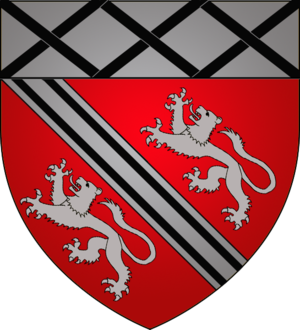
Armoiries de la commune luxembourgeoise de Koerich
Koerich est une localité luxembourgeoise et le chef-lieu de la commune portant le même nom située dans le canton de Capellen.
Cette page donne les armoiries des communes du Luxembourg.